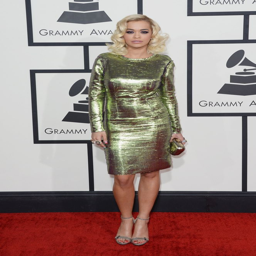
pop artist is stunning in this dress .